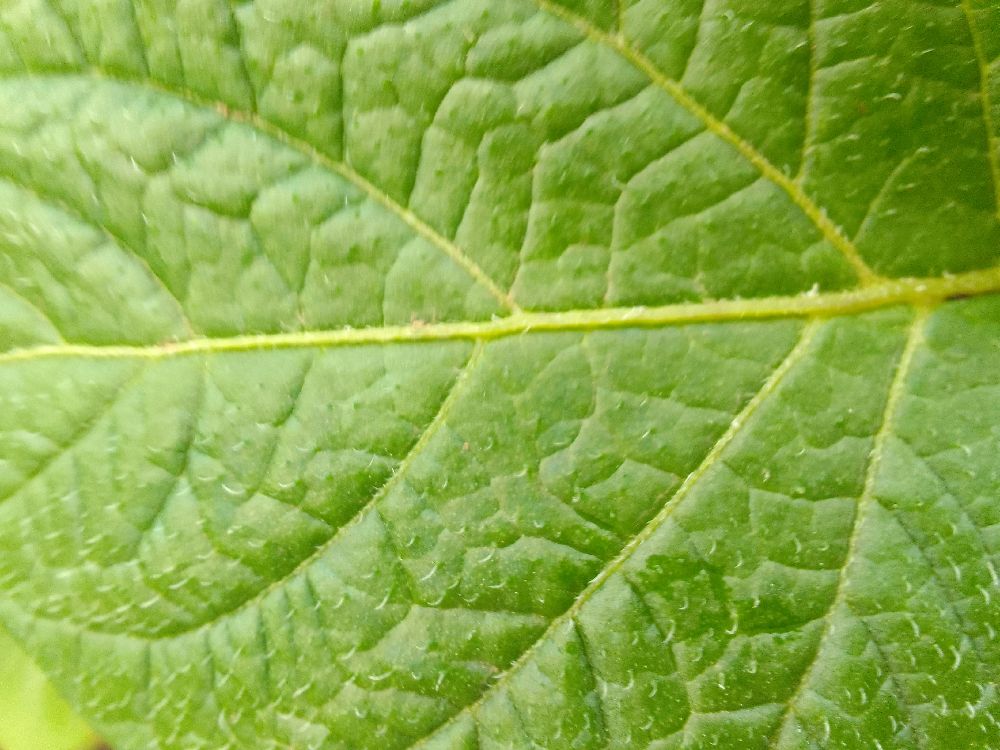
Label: Healthy